Kulturforum

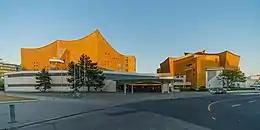
Philharmonie and Chamber Music Hall, designed by Hans Scharoun

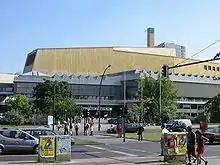
Berlin State Library, designed by Hans Scharoun

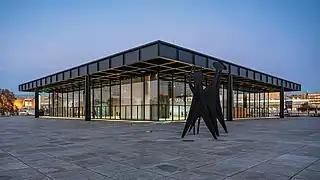
Neue Nationalgalerie, designed by Mies van der Rohe

The Kulturforum is a collection of cultural buildings in Berlin. It was built up in the 1950s and 1960s at the edge of West Berlin, south of the Tiergarten, after most of the once unified city's cultural assets had been lost behind the Berlin Wall. The Kulturforum is characterized by its innovative modernist architecture; several buildings are distinguished by the organic designs of Hans Scharoun, and the Neue Nationalgalerie was designed by Mies van der Rohe. Today, the Kulturforum lies immediately to the west of the redeveloped commercial node of Potsdamer Platz.